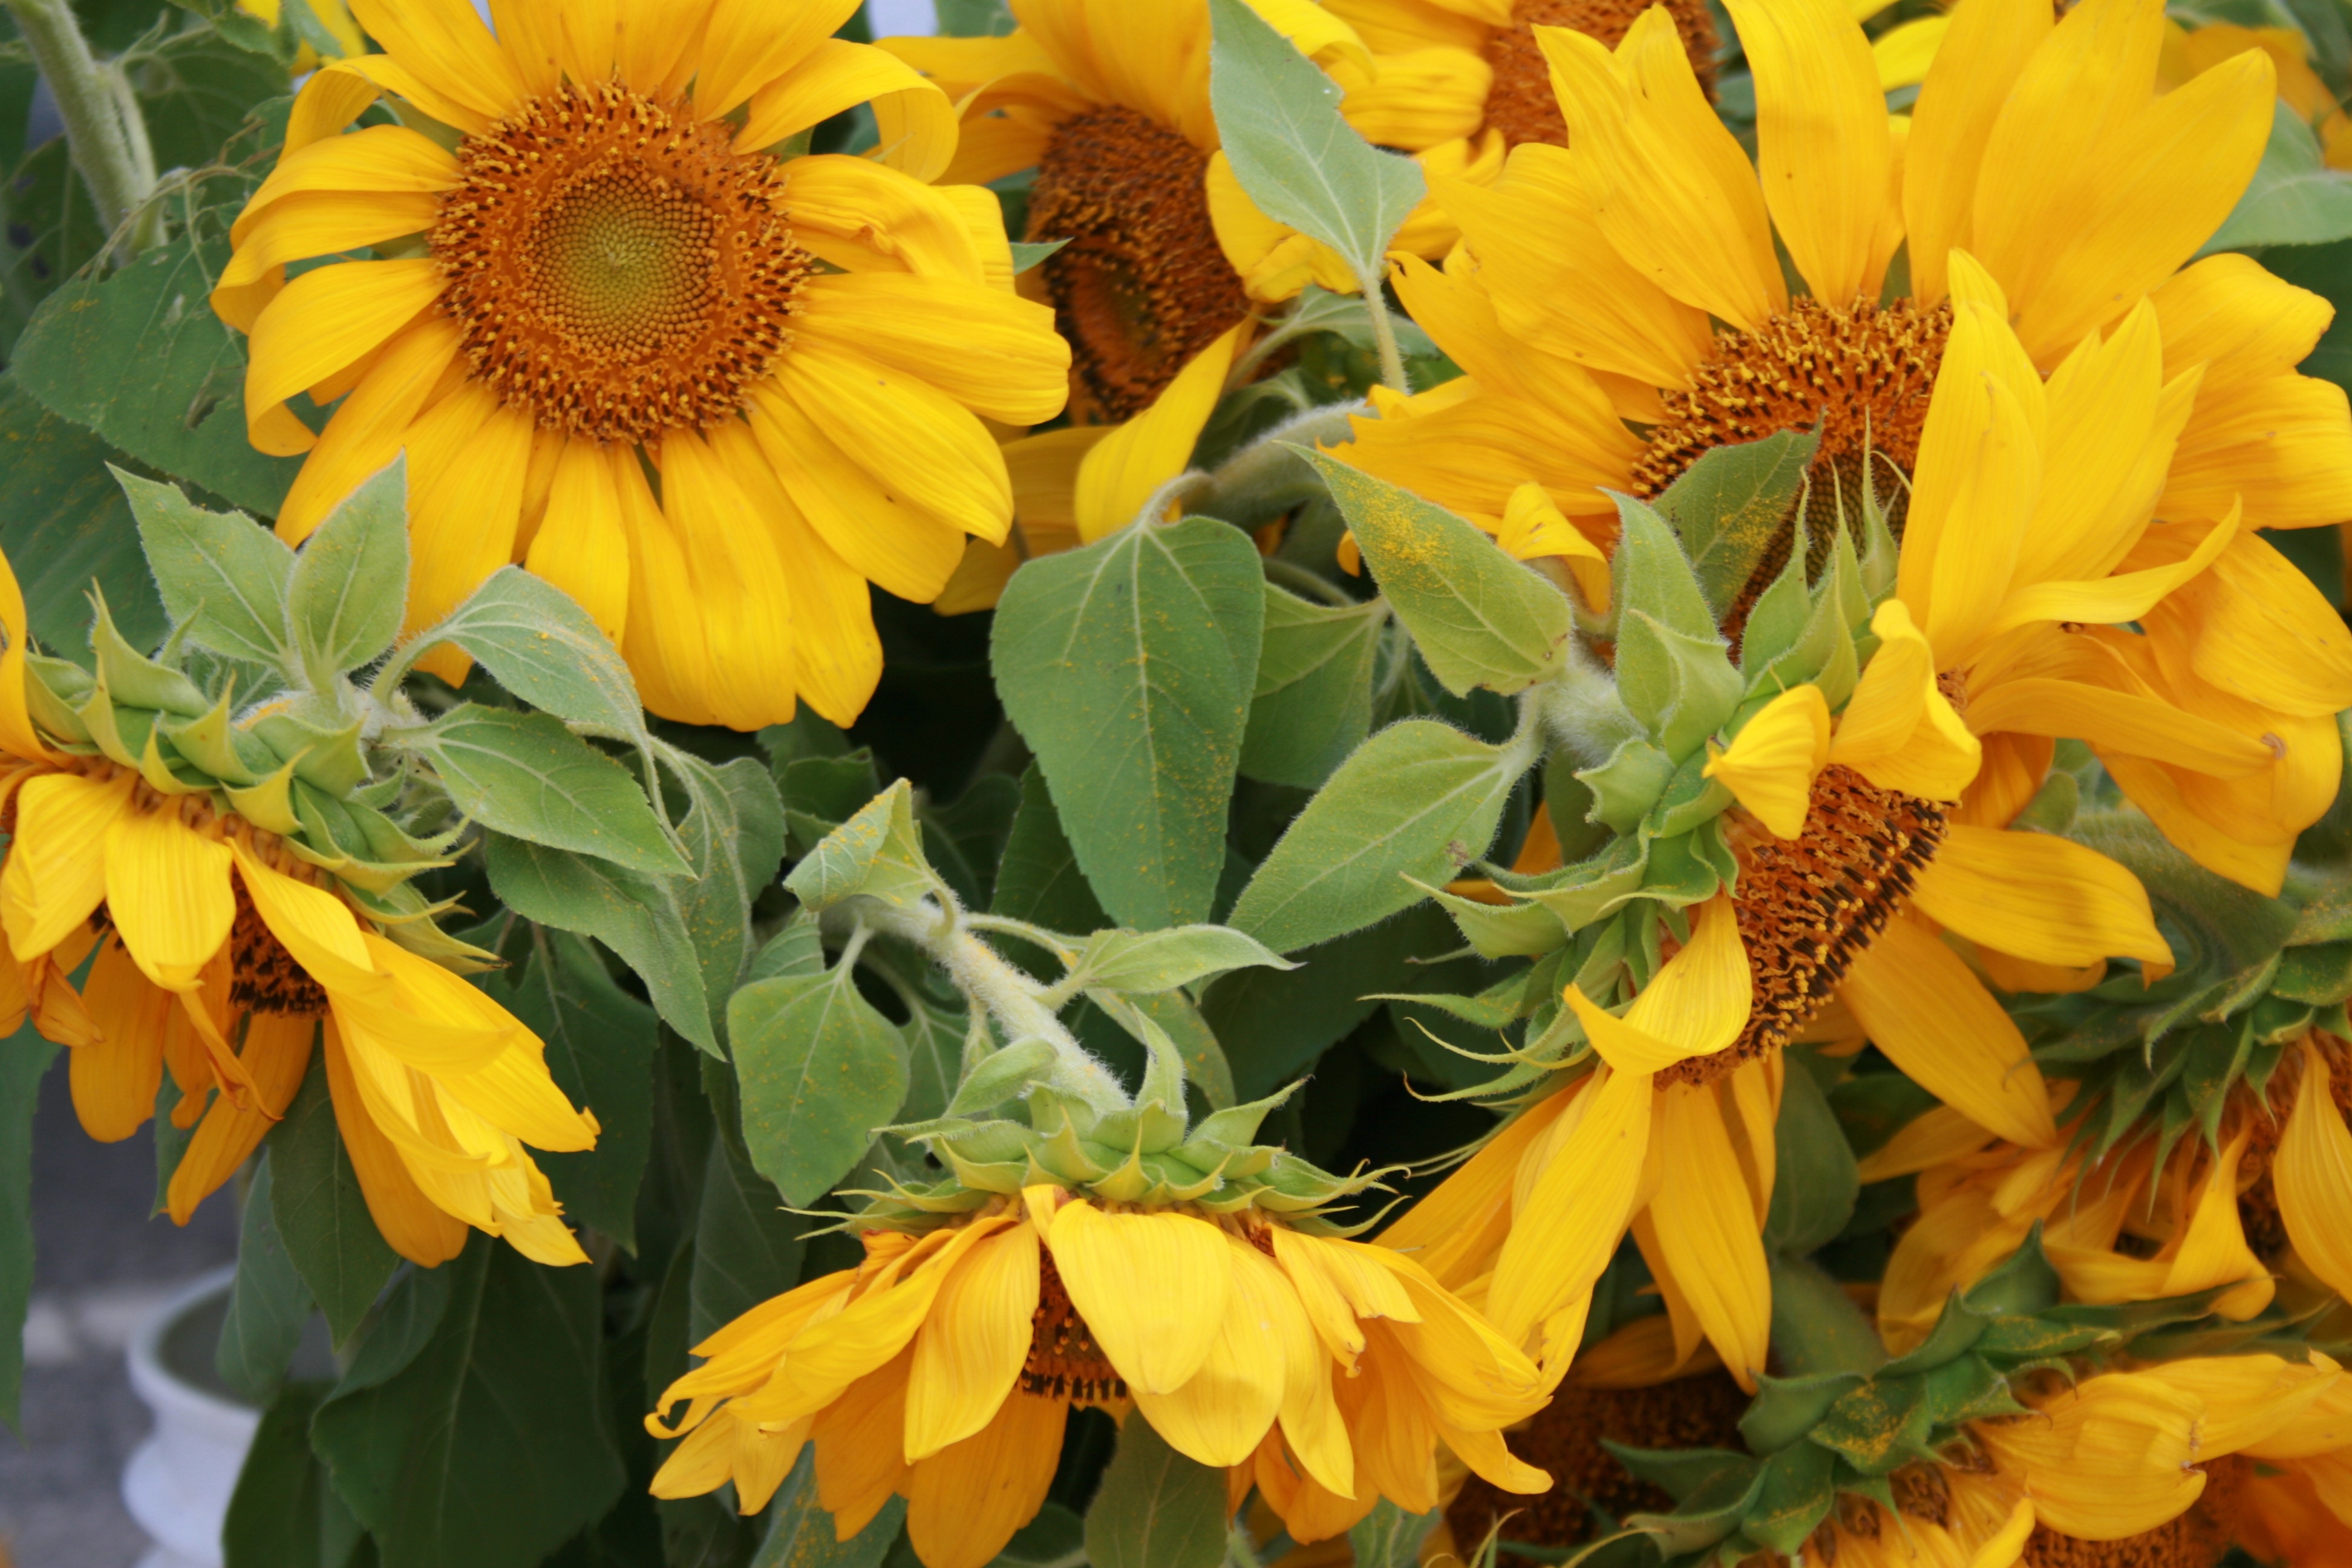
blossom, plant, sun, flower, petal, summer, herb, autumn, yellow, garden, flora, sunflower, wildflower, flowers, sunflowers, bright, flowering, flowering plant, daisy family, calendula, flower bouquet, sunflower seed, annual plant, land plant